List of Billboard Hot 100 number ones of 1959

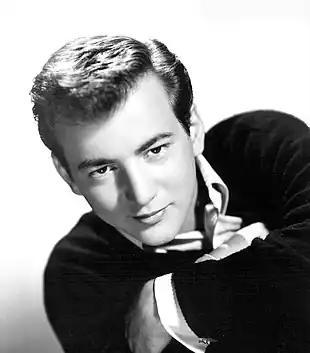
Bobby Darin spent nine weeks at number one in 1959, the most by any act.

The "Billboard" Hot 100 is a chart published by "Billboard" magazine which ranks the best-performing singles in the United States. In 1959, it was compiled based on a combination of sales and airplay data sourced from surveys of retail outlets and playlists submitted by radio stations respectively, and 16 different singles spent time at number one.